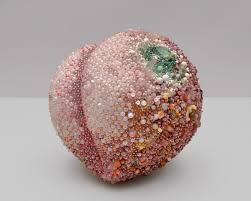
Waste category: biological